Clemson Tigers

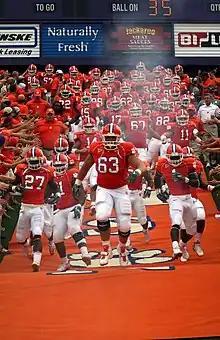
The Tigers take the field by running down the hill in Memorial Stadium's east end zone, 2006

Clemson has three national championships in football, the most recent coming in 2018 with a victory over Alabama 44–16 in the 2019 College Football Playoff National Championship. Clemson has appeared in the last six playoffs and won two national championships during those visits. The Tigers also possess the most Atlantic Coast Conference championships with 20, including winning the last six.